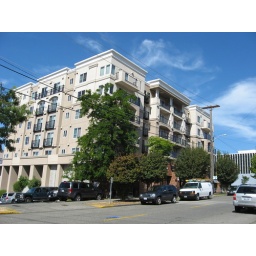
Mixed-use building near bus routes.